León Viejo

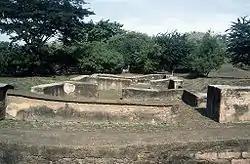
Ruins of León Viejo, 2004

Ruins of León Viejo is a World Heritage Site in Nicaragua. It was the original location of León. It is the present location of the town of Puerto Momotombo in the Municipality of La Paz Centro of the Department of León. It is administered by the Instituto Nicaragüense de Cultura (Nicaraguan Institute of Culture).